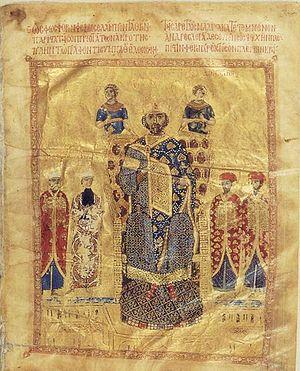
L'empereur Nicéphore III et ses courtiers